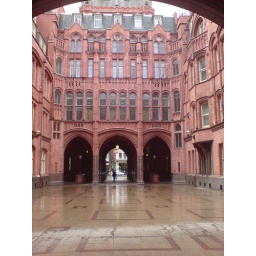
Giant office building in Holborn